DKW

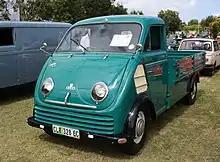
DKW F800/3 Schnellaster

J. A. Lawton and Sons was a company that supplied bodies for the chassis delivered from Germany. A vehicle with an F7 pickup body is documented. The company from Adelaide, which was located on North Terrace, was already founded in 1865.